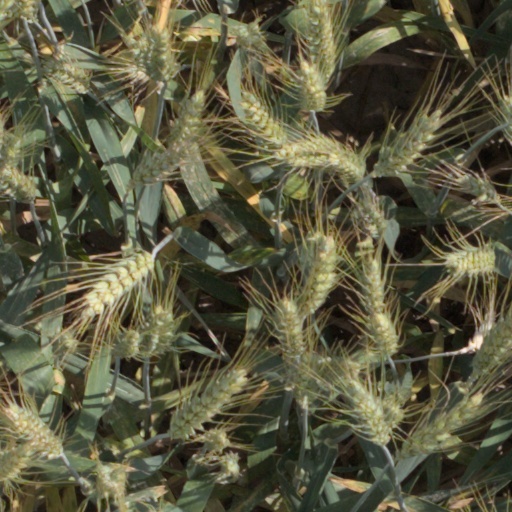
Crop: wheat